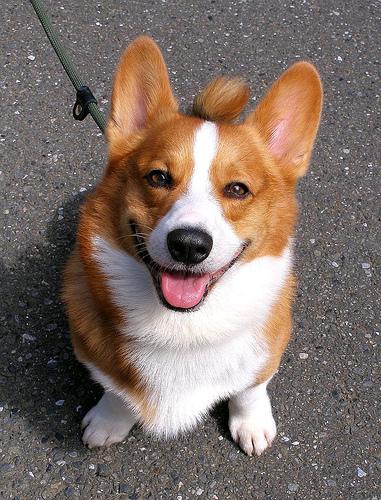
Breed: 2909-n000116-Cardigan